Cynara (1932 film)

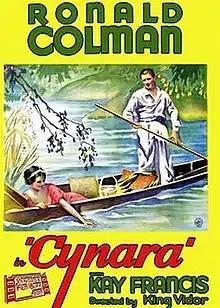
Movie poster

Cynara is a 1932 American pre-Code romantic drama film about a British lawyer who pays a heavy price for an affair. It stars Ronald Colman, Kay Francis, and Phyllis Barry. It is based on the 1928 novel "An Imperfect Lover" by Robert Gore-Browne. In February 2020, the film was shown at the 70th Berlin International Film Festival, as part of a retrospective dedicated to King Vidor's career. A text panel at the beginning of the film explains the title: “Inspired by Ernest Dowson's immortal lines—‘I have been faithful to thee, Cynara, in my fashion.” The poem in question, "Non Sum Qualis eram Bonae Sub Regno Cynarae", was first published in 1894.